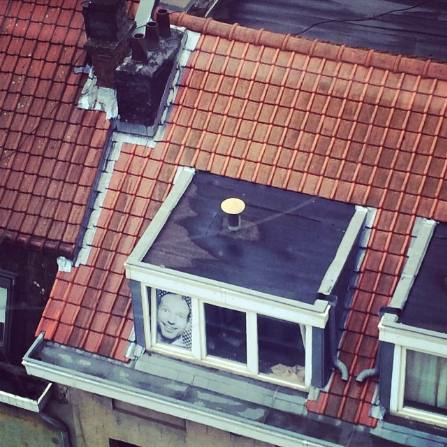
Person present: No